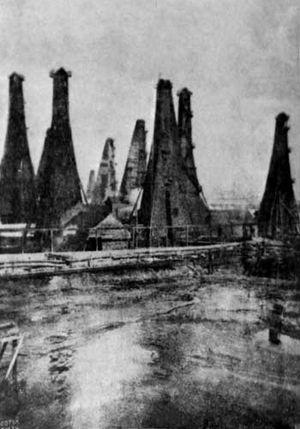
Durant les trois premiers mois du conflit, l'Empire ottoman reste dans une prudente expectative malgré les traités d'alliance qui le lient à l'Empire allemand. Dans un second temps, la « Sublime Porte » prend position en faveur des Empires centraux et entre en guerre à leurs côtés en octobre 1914.
Au royaume de pétrole et des millions est un film d'art de 1916, tourné par le réalisateur Boris Svetlov sur la base des motifs du récit de I. Moussabeyov du même nom.